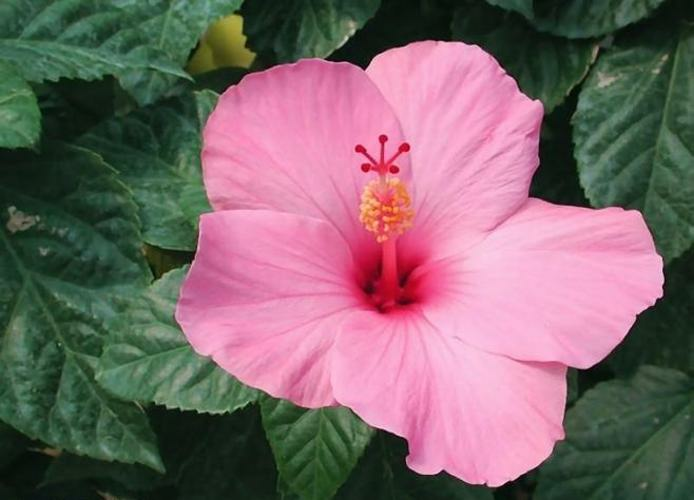
Flower: hibiscus